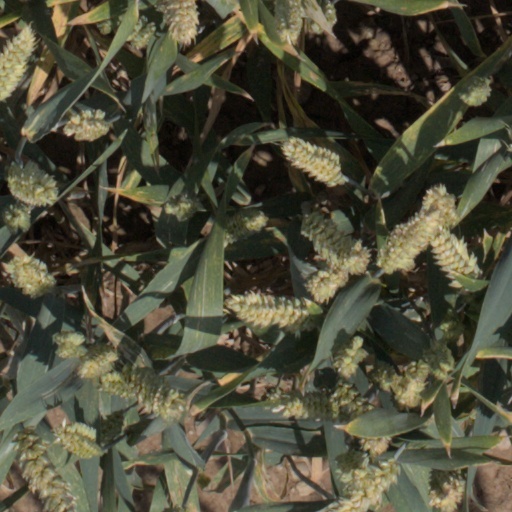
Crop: wheat